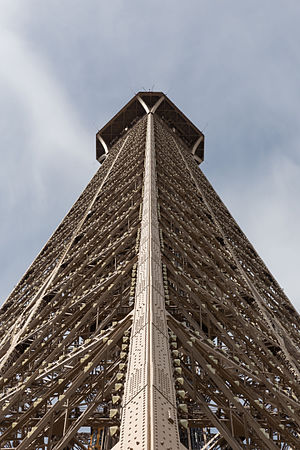
Eiffeltårnet / Historie / Oversigt
Eiffeltårnet er et observationstårn og Paris' vartegn, samt et internationalt kendt symbol for Frankrig. Eiffeltårnet er opkaldt efter sin konstruktør, ingeniøren Gustave Eiffel. Det er et berømt turistmål med næsten 7 millioner besøgende hvert år.